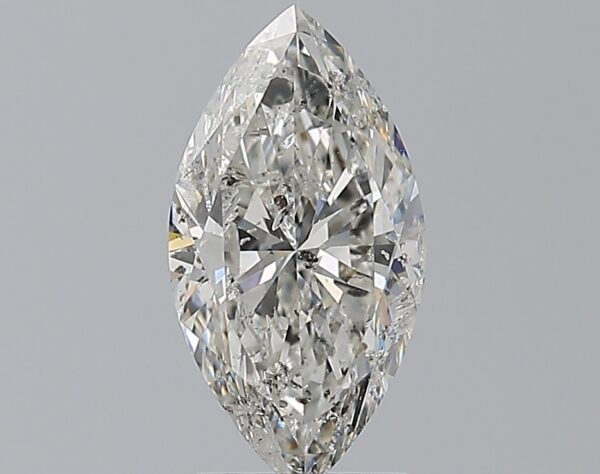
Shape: marquise
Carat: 2
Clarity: SI2
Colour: H
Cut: EX
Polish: VG
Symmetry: VG
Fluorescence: N
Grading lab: IGI
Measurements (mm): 12.58 x 6.62 x 4.16